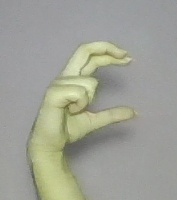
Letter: thal